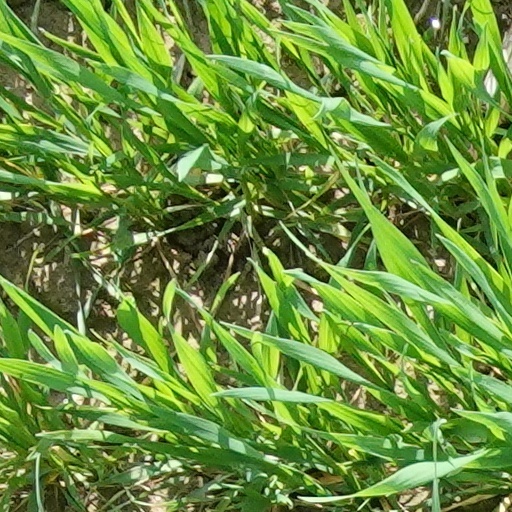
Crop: wheat